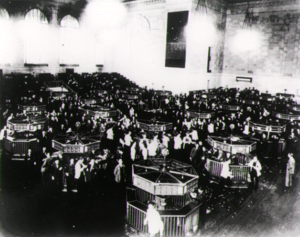
Le krach de 1929 est une crise boursière qui se déroula à la Bourse de New York entre le jeudi 24 octobre et le mardi 29 octobre 1929. Cet événement, le plus célèbre de l'histoire boursière, marque le début de la Grande Dépression, la plus grande crise économique du XXᵉ siècle. Les jours-clés du krach ont hérité de surnoms distincts : le 24 octobre est appelé « jeudi noir », le 28 octobre est le « lundi noir », et le 29 octobre est le « mardi noir », dates-clés de l'histoire boursière. Conséquence directe, aux États-Unis, le chômage et la pauvreté explosent pendant la Grande Dépression et poussent quelques années plus tard à une réforme agressive des marchés financiers.